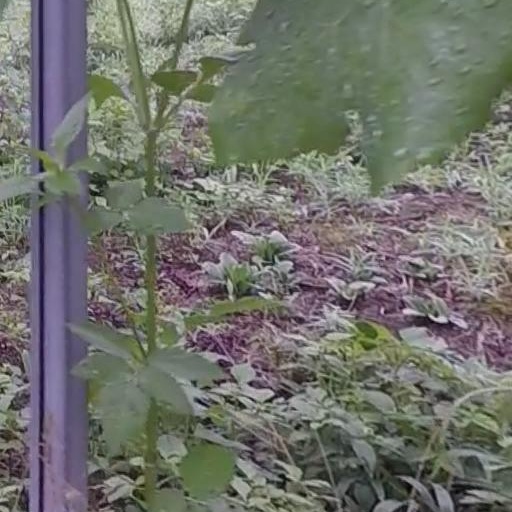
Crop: grape